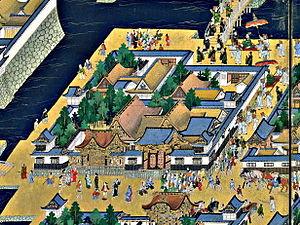
Matsudaira Tadamasa est un daimyo du début de l'époque d'Edo. Deuxième fils de Yūki Hideyasu, il lui succède à la tête de la famille à la suite du retrait forcé de son frère Tadanao.
Le kamiyashiki de Matsudaira Tadamasa est un grand complexe résidentiel situé à l'extérieur du château d'Edo au XVIIᵉ siècle.